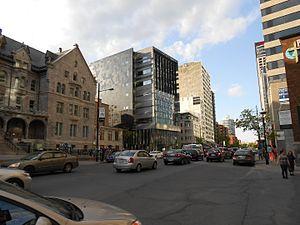
Au centre